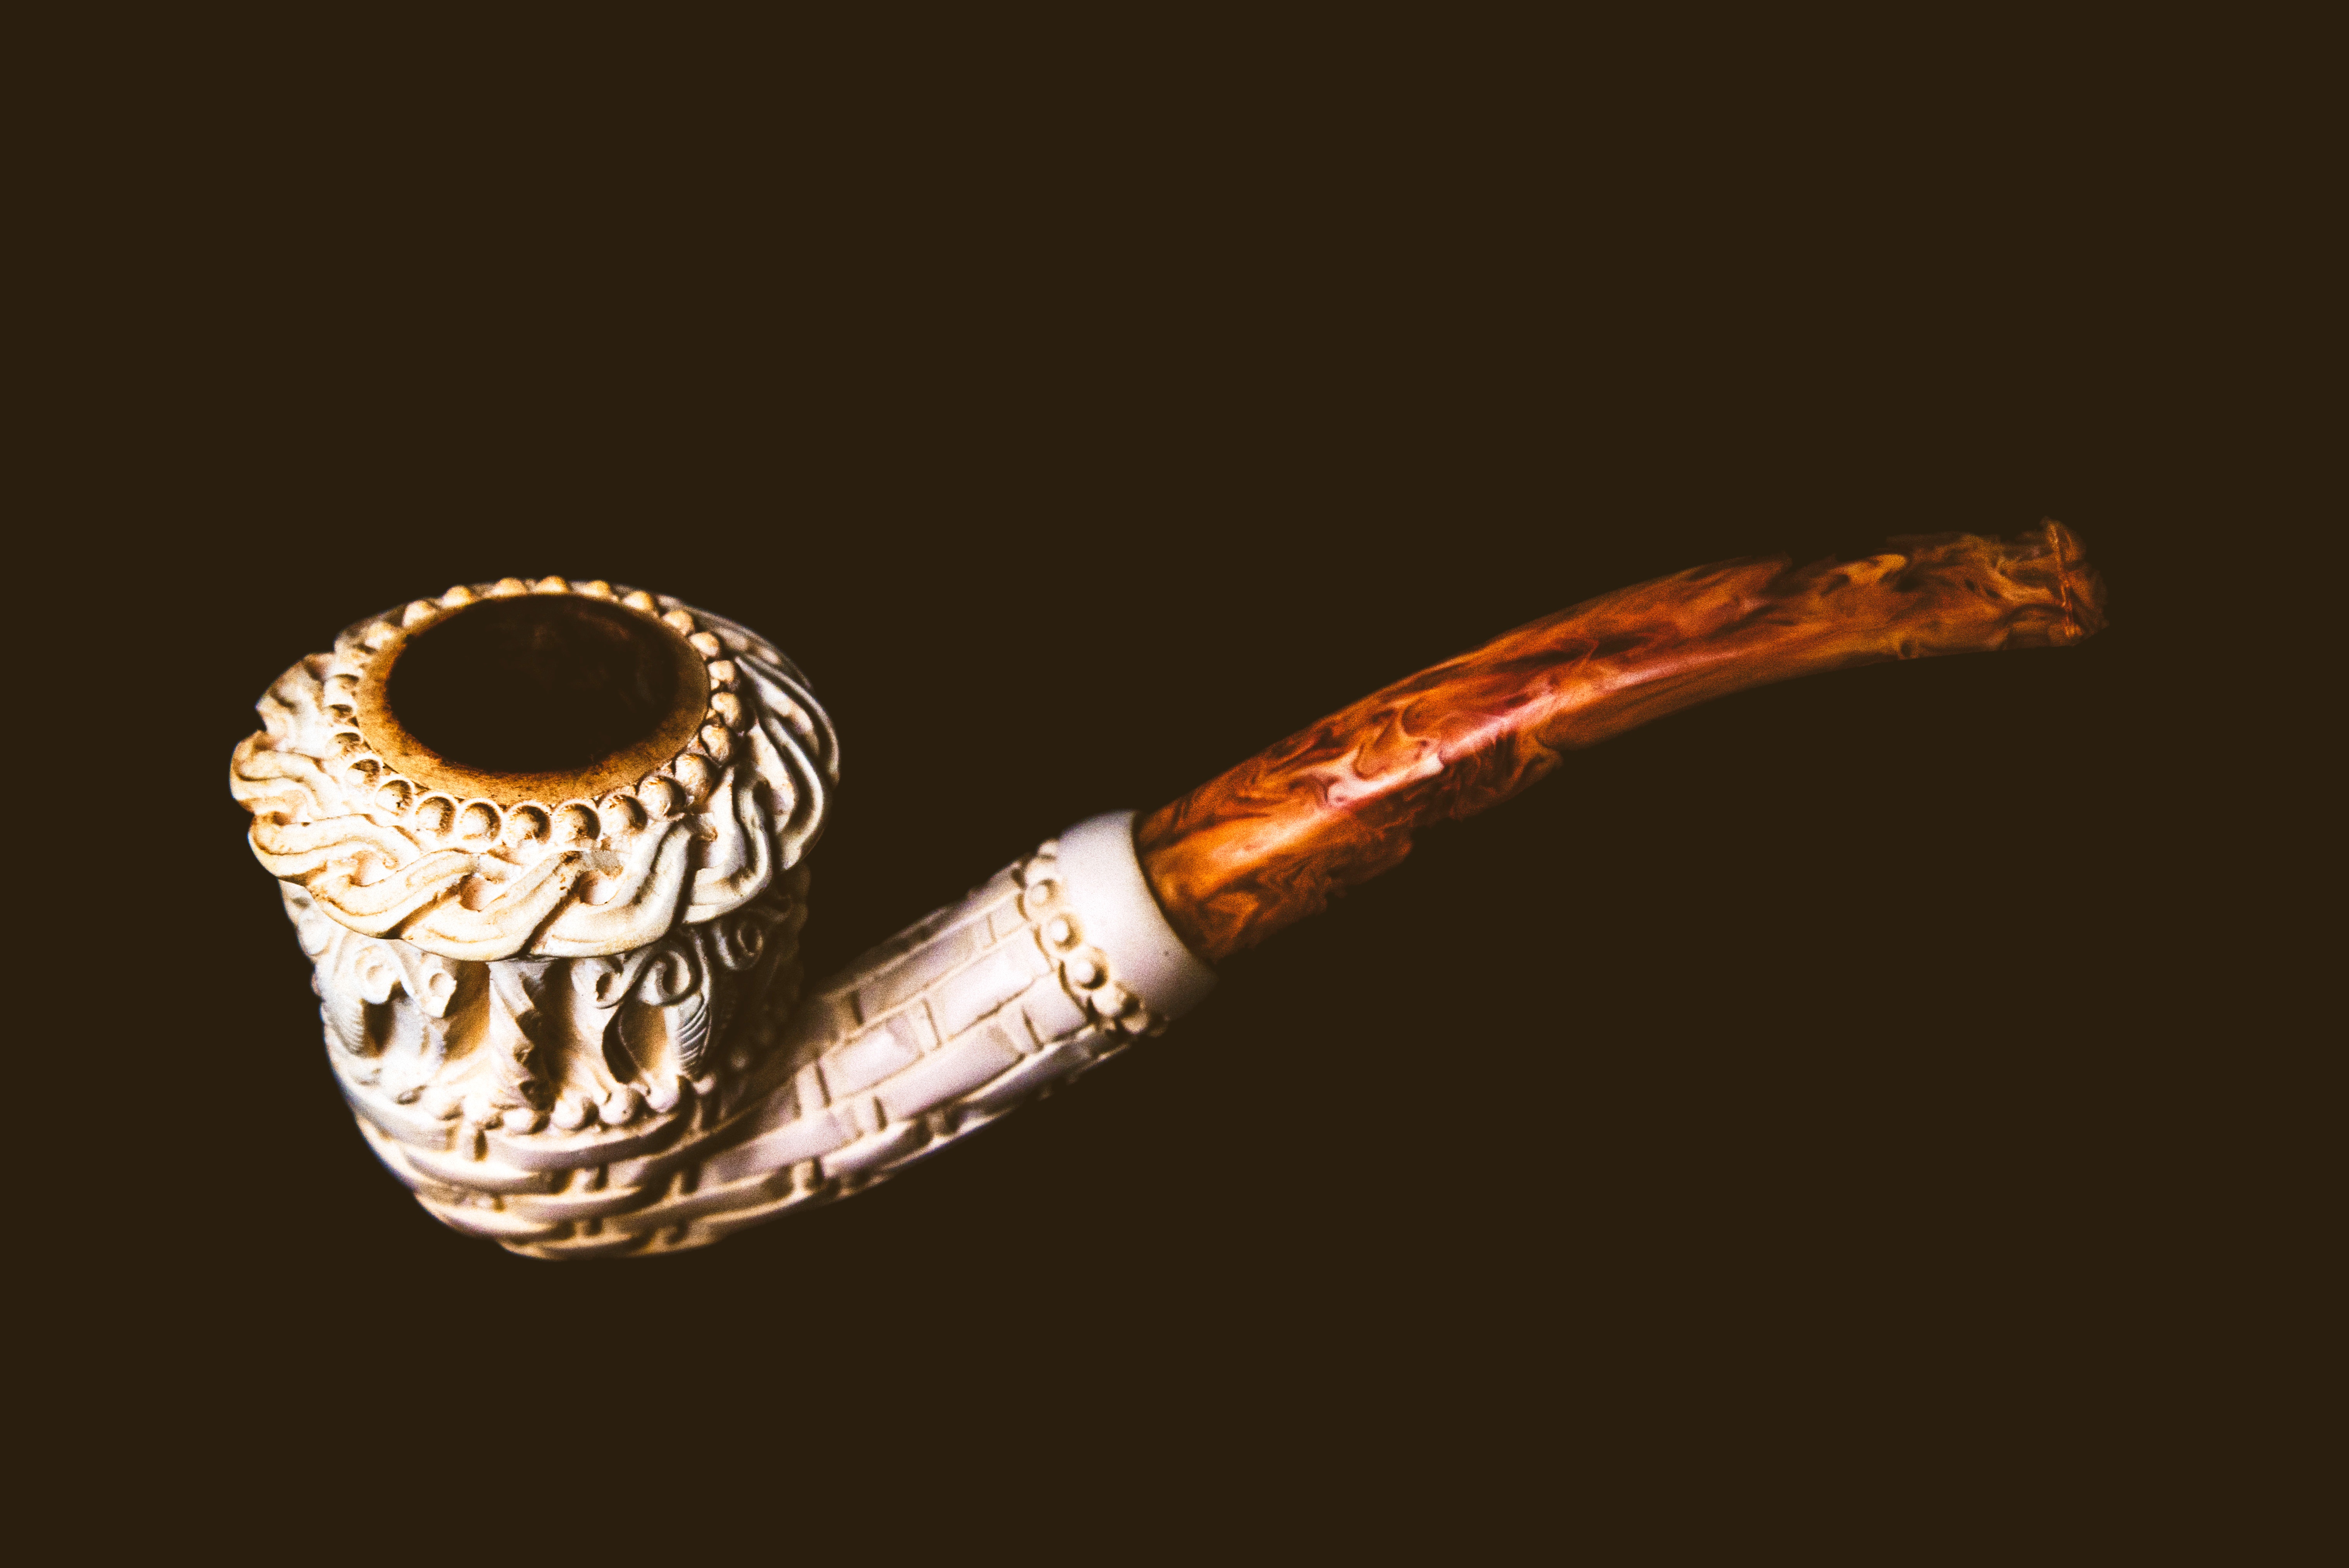
horn, ebony, jewellery, pipe, wooden, fashion accessory